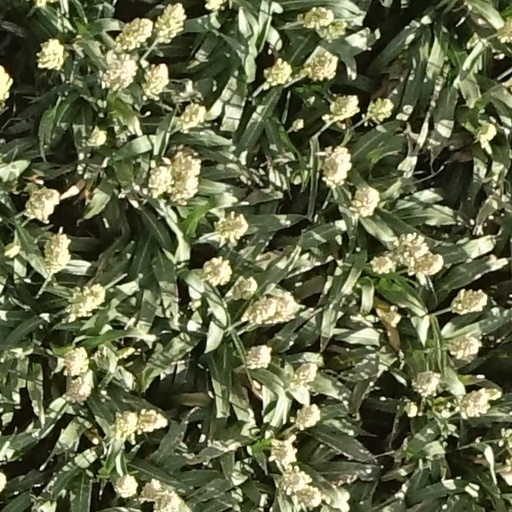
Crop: sorghum